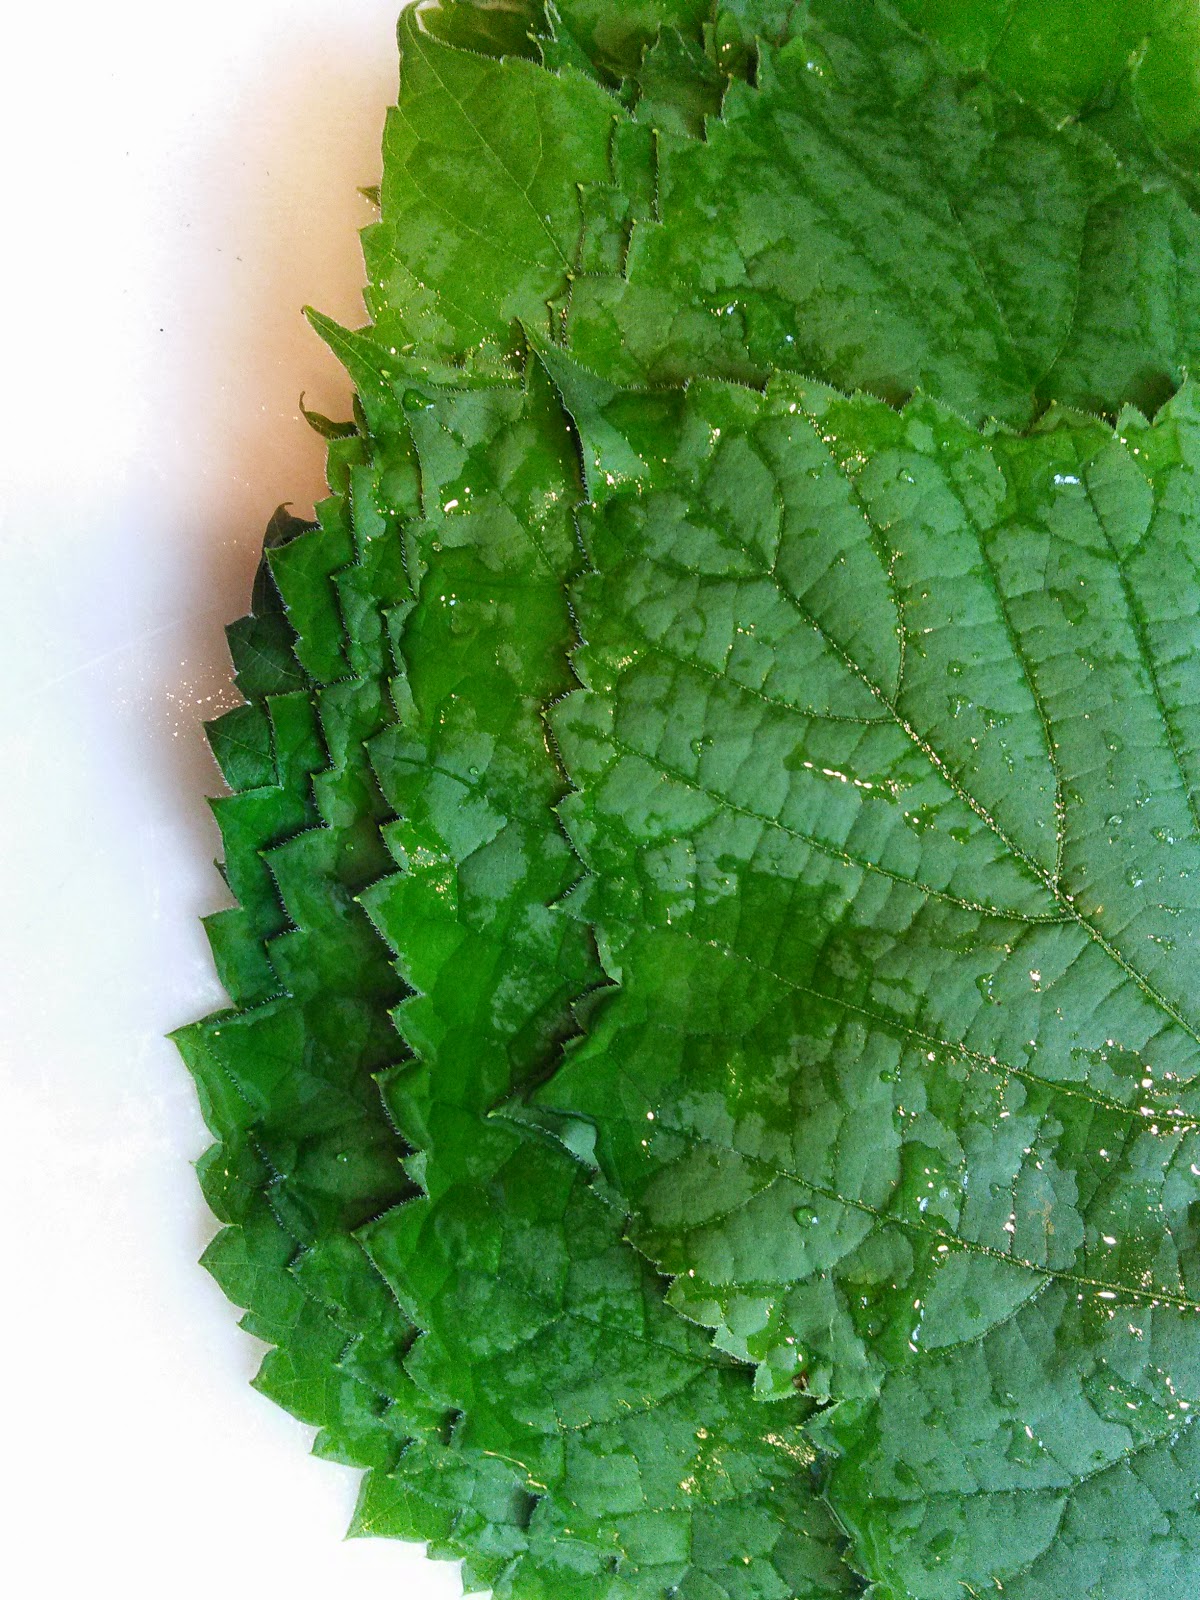
Labels: grape leaf